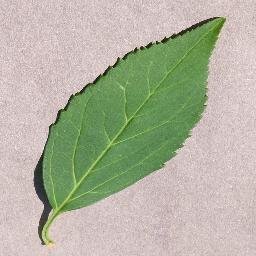
Label: Cherry___healthy